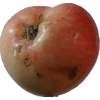
Label: Apple 10